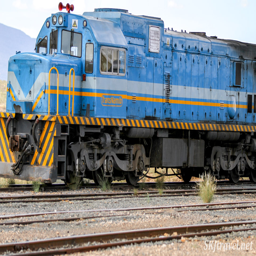
passenger train along the belt .